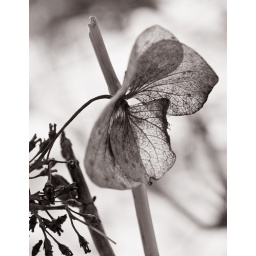
... A flower that looks like a butterfly in my garden.